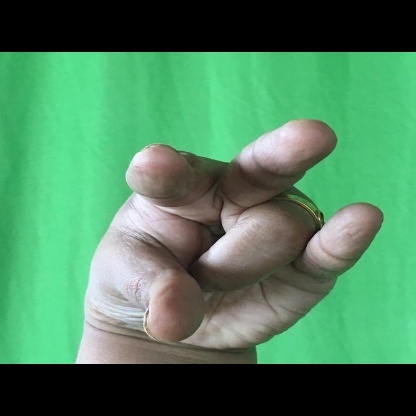
Mudra: Kangulam